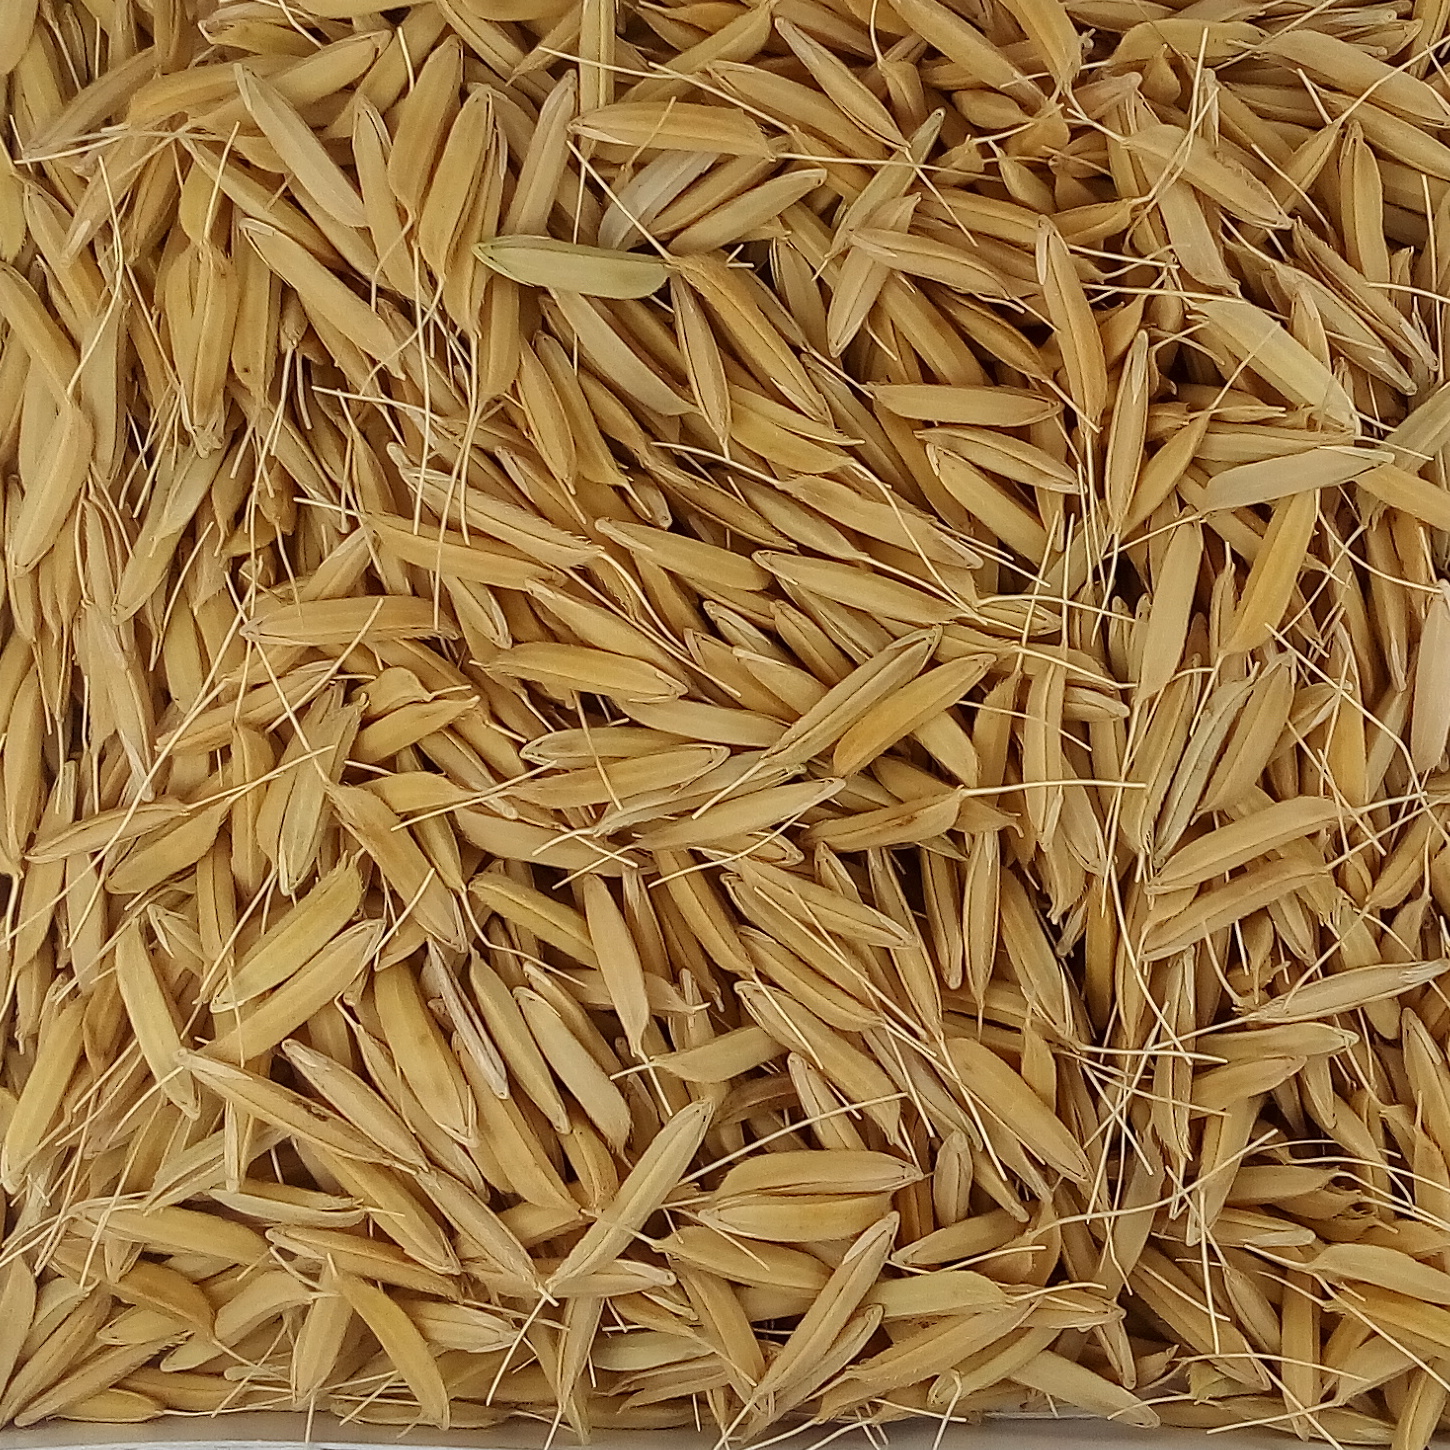
Rice seed variety: PB1